P. S. Karthikeyan

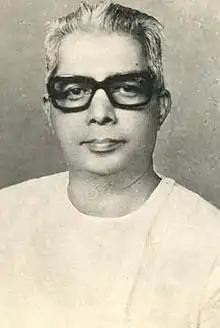
Late Shri PS Karthikeyan

P. S. Karthikeyan (January 1918 – January 24, 1983) was an Indian politician who was a member of the Kerala Legislative Assembly. He was a member of the Indian National Congress. Former Secretary, S.N. Trust, Former Director of SNDP Yogam.